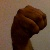
The image shows a hand gesture representing the letter 'M' in Indian Sign Language.